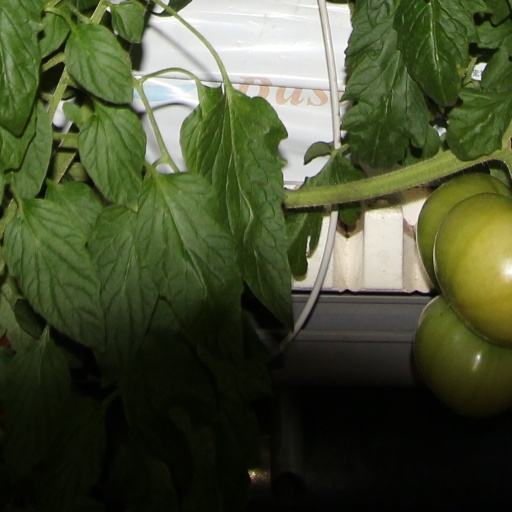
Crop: tomato